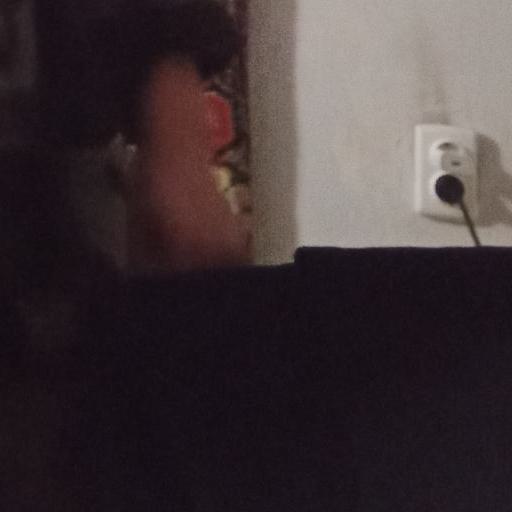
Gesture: no_gesture